Crab-eating macaque

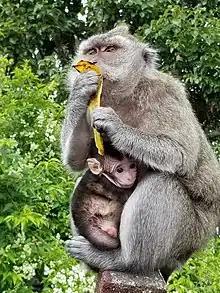
Long-tailed macaque and her young eating a banana in Mauritius

After a gestation period of 162–193 days, the female gives birth to one infant. The infant's weight at birth is about . Infants are born with black fur which will begin to turn to a grey or reddish-brown shade (depending on the subspecies) after about three months of age. This natal coat may indicate to others the status of the infant, and other group members treat infants with care and rush to their defense when distressed. Immigrant males sometimes kill infants not their own in order to shorten interbirth intervals. High-ranking females will sometimes kidnap the infants of lower-ranking females. These kidnappings can result in the death of the infants, as the other female is usually not lactating. A young juvenile stays mainly with its mother and relatives. As male juveniles get older, they become more peripheral to the group. Here they play together, forming crucial bonds that may help them when they leave their natal group. Males that emigrate with a partner are more successful than those that leave alone. Young females, though, stay with the group and become incorporated into the matriline into which they were born.